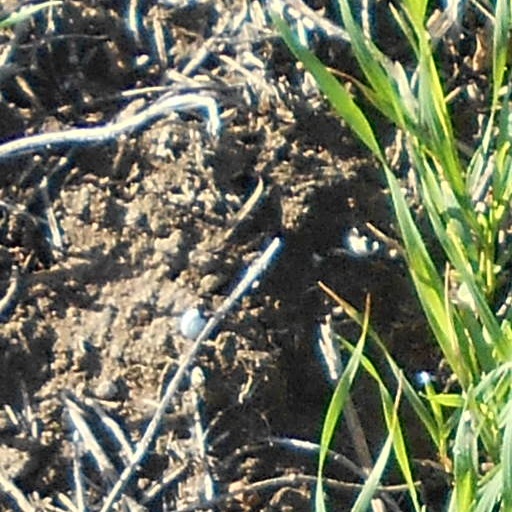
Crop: wheat